History of Rio Grande do Sul

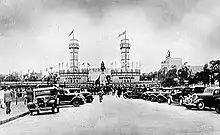
Opening of the 1935 Exhibition in Porto Alegre.

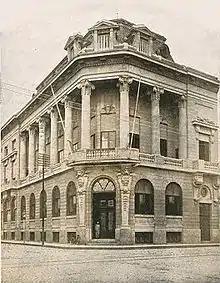
Headquarters of the Pelotense Bank.

Despite the turmoil, the economy recovered quite well after the world economic crisis of 1929. It had relatively no effect on the state, except for its financial sector, with the bankruptcy of important banks such as the Pelotense Bank, which sealed the beginning of a long period of economic stagnation for Pelotas and other cities. However, at this time, Rio Grande do Sul was supplying a significant portion of the national market with its agricultural production. In 1935, to celebrate the centenary of the Ragamuffin War, another general exhibition was organized in Porto Alegre, the biggest the city had ever seen. Besides presenting the fruits of the "gaucho" economy to society, it had a cultural section and was also important for having introduced modern architecture to the south, which was henceforth to constitute the main architectural style employed in the state until the 1980s, revolutionizing the conceptions of "gaucho" urbanism.